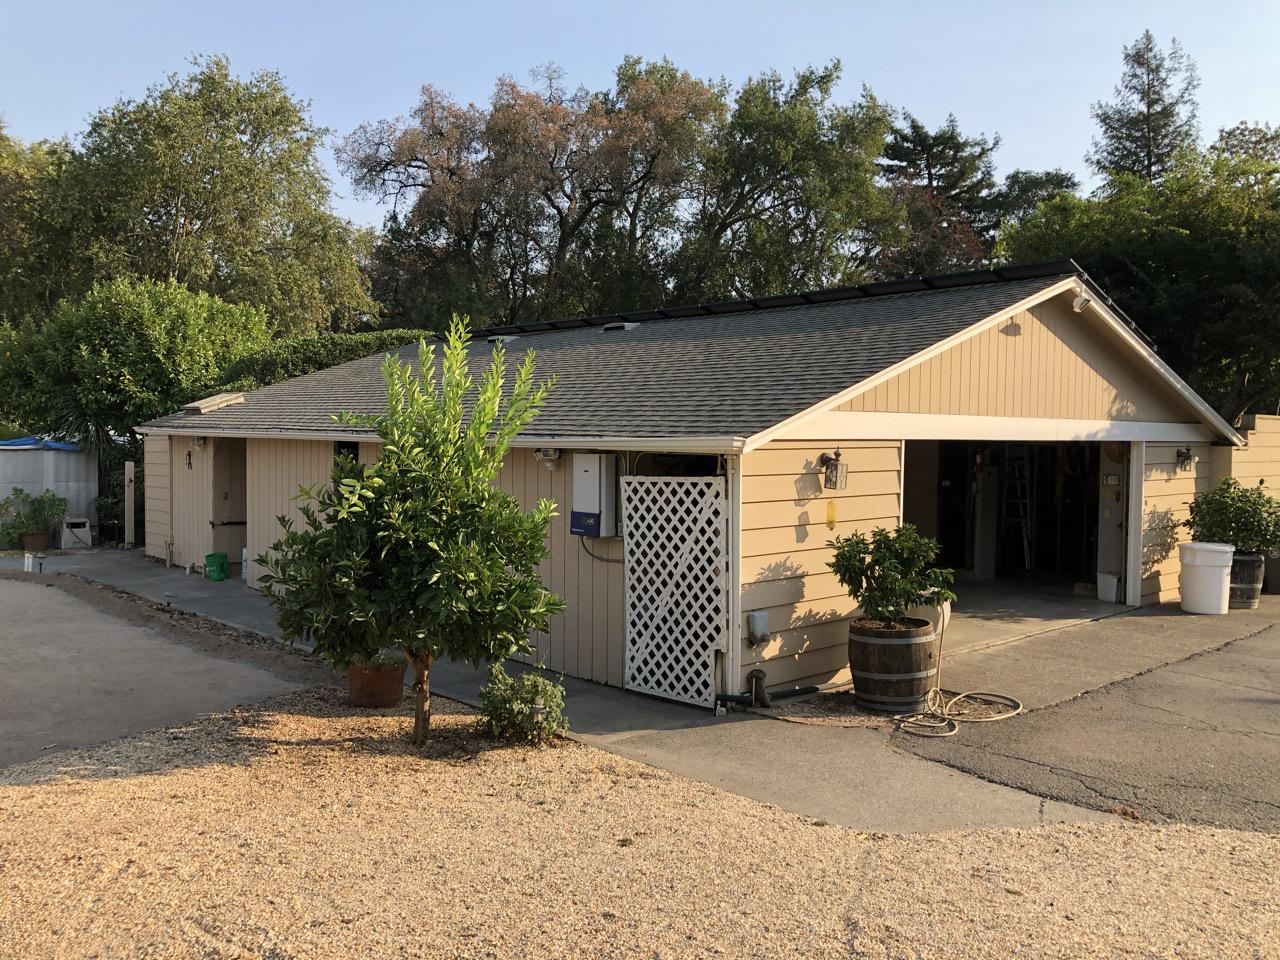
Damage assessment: no_damage